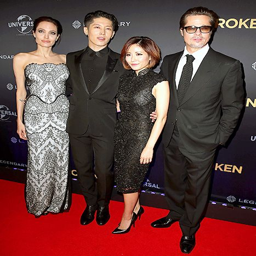
actors with people on the red carpet at the world premiere of biographical film .